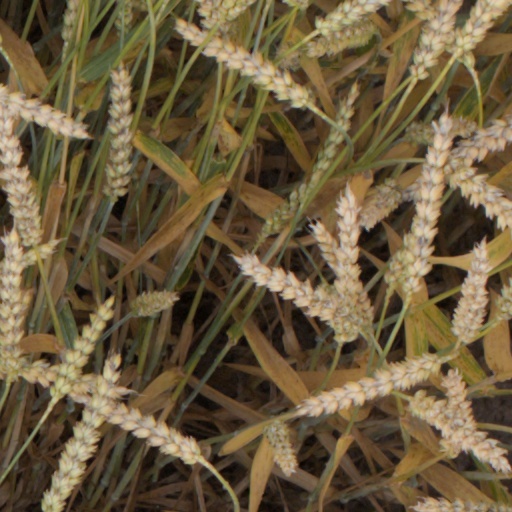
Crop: wheat